COVID-19 pandemic in Hubei

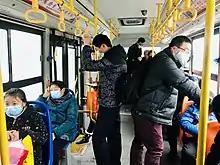
People on a bus wearing masks, Hubei province, January 23, 2020.

On January 20, Guan Yi, an expert in SARS epidemiology from Hong Kong, told Caixin that the local government should not play on words about the transmissibility and hoped that it could learn from the 2002–2004 SARS outbreak. He continued, "transmissibility, adaptability, incidence and virulence of the virus highly resemble those of SARS at the early stage of 2003 outbreak". Guan's team came to Wuhan on January 21 and returned to Hong Kong on the next day. He said to the media that the "epidemiology experts and scientists do not seem to be welcomed in the city." On January 22, Wuhan was still "an open city" to the virus outbreak where most people did not wear a mask, although the NHC announced the coronavirus-associated pneumonia as a notifiable disease. He believed that a pandemic was unavoidable as the virus spread with the migration flow of Chunyun.